Chris Tillman

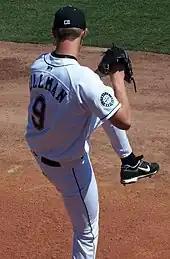
Warming up before a minor league start

Tillman was drafted by the Seattle Mariners in the second round of the 2006 Major League Baseball Draft. He spent his first professional campaign split between the rookie-level Arizona League Mariners and the Low-A Everett AquaSox. In 10 games (5 starts) between the two teams, he pitched to a 3-3 record and 5.28 ERA with 45 strikeouts in 30.2 innings pitched. In 2007, Tillman split the season between the Single-A Wisconsin Timber Rattlers and the High-A High Desert Mavericks, pitching to a cumulative 7-11 record and 4.84 ERA with 139 strikeouts in 135.2 innings pitched across 28 starts.